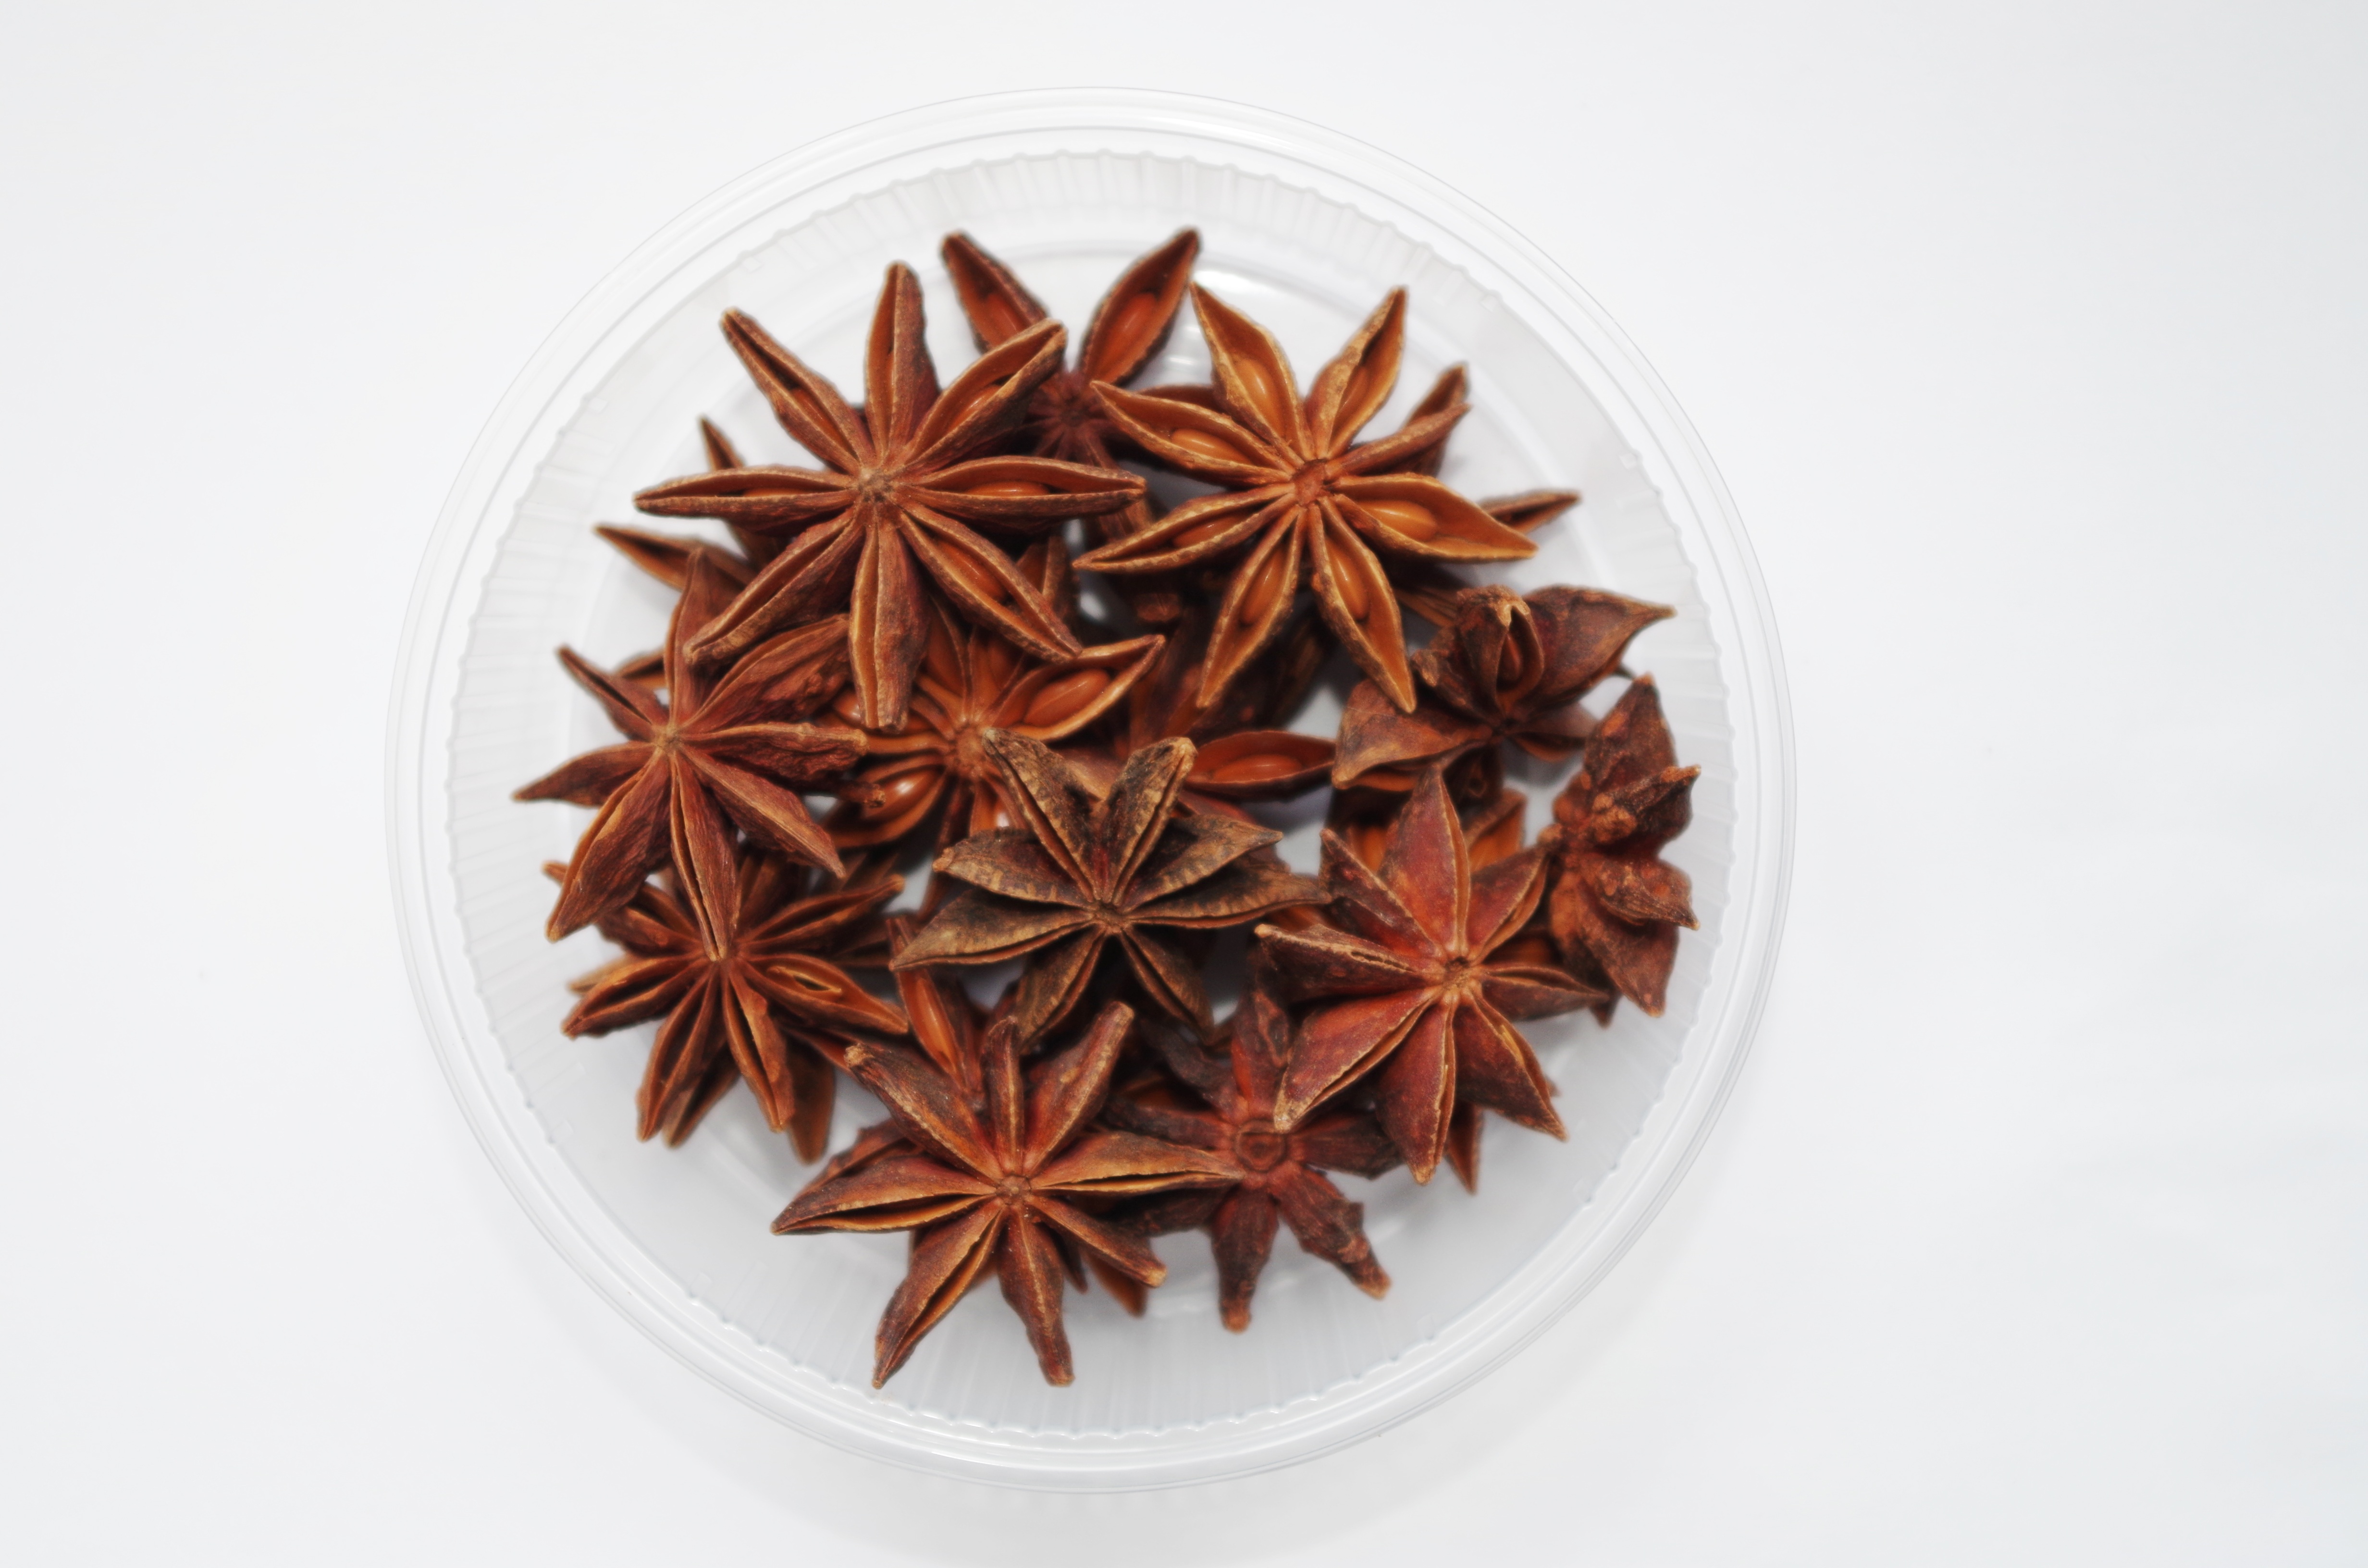
plant, star, leaf, food, pepper, herb, produce, drink, baking, rooibos, fragrant, aromatic, flavor, star anise